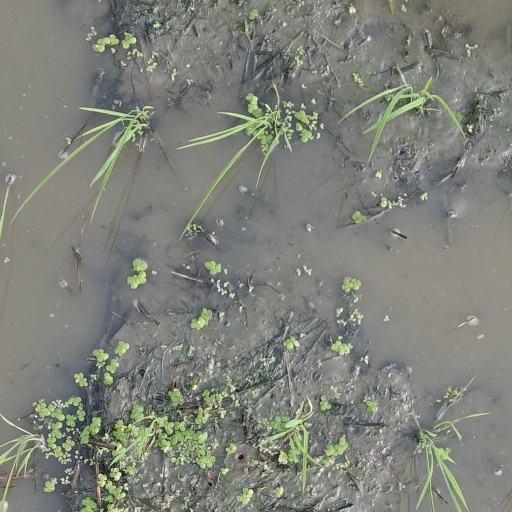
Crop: rice